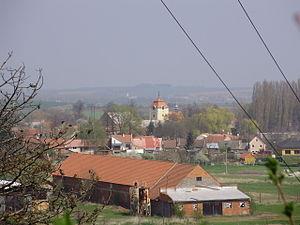
Mostkovice est une commune du district de Prostějov, dans la région d'Olomouc, en Tchéquie. Sa population s'élevait à 1 549 habitants en 2018.